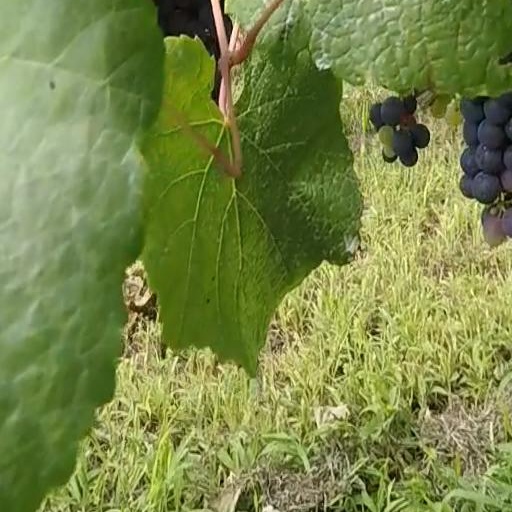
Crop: grape